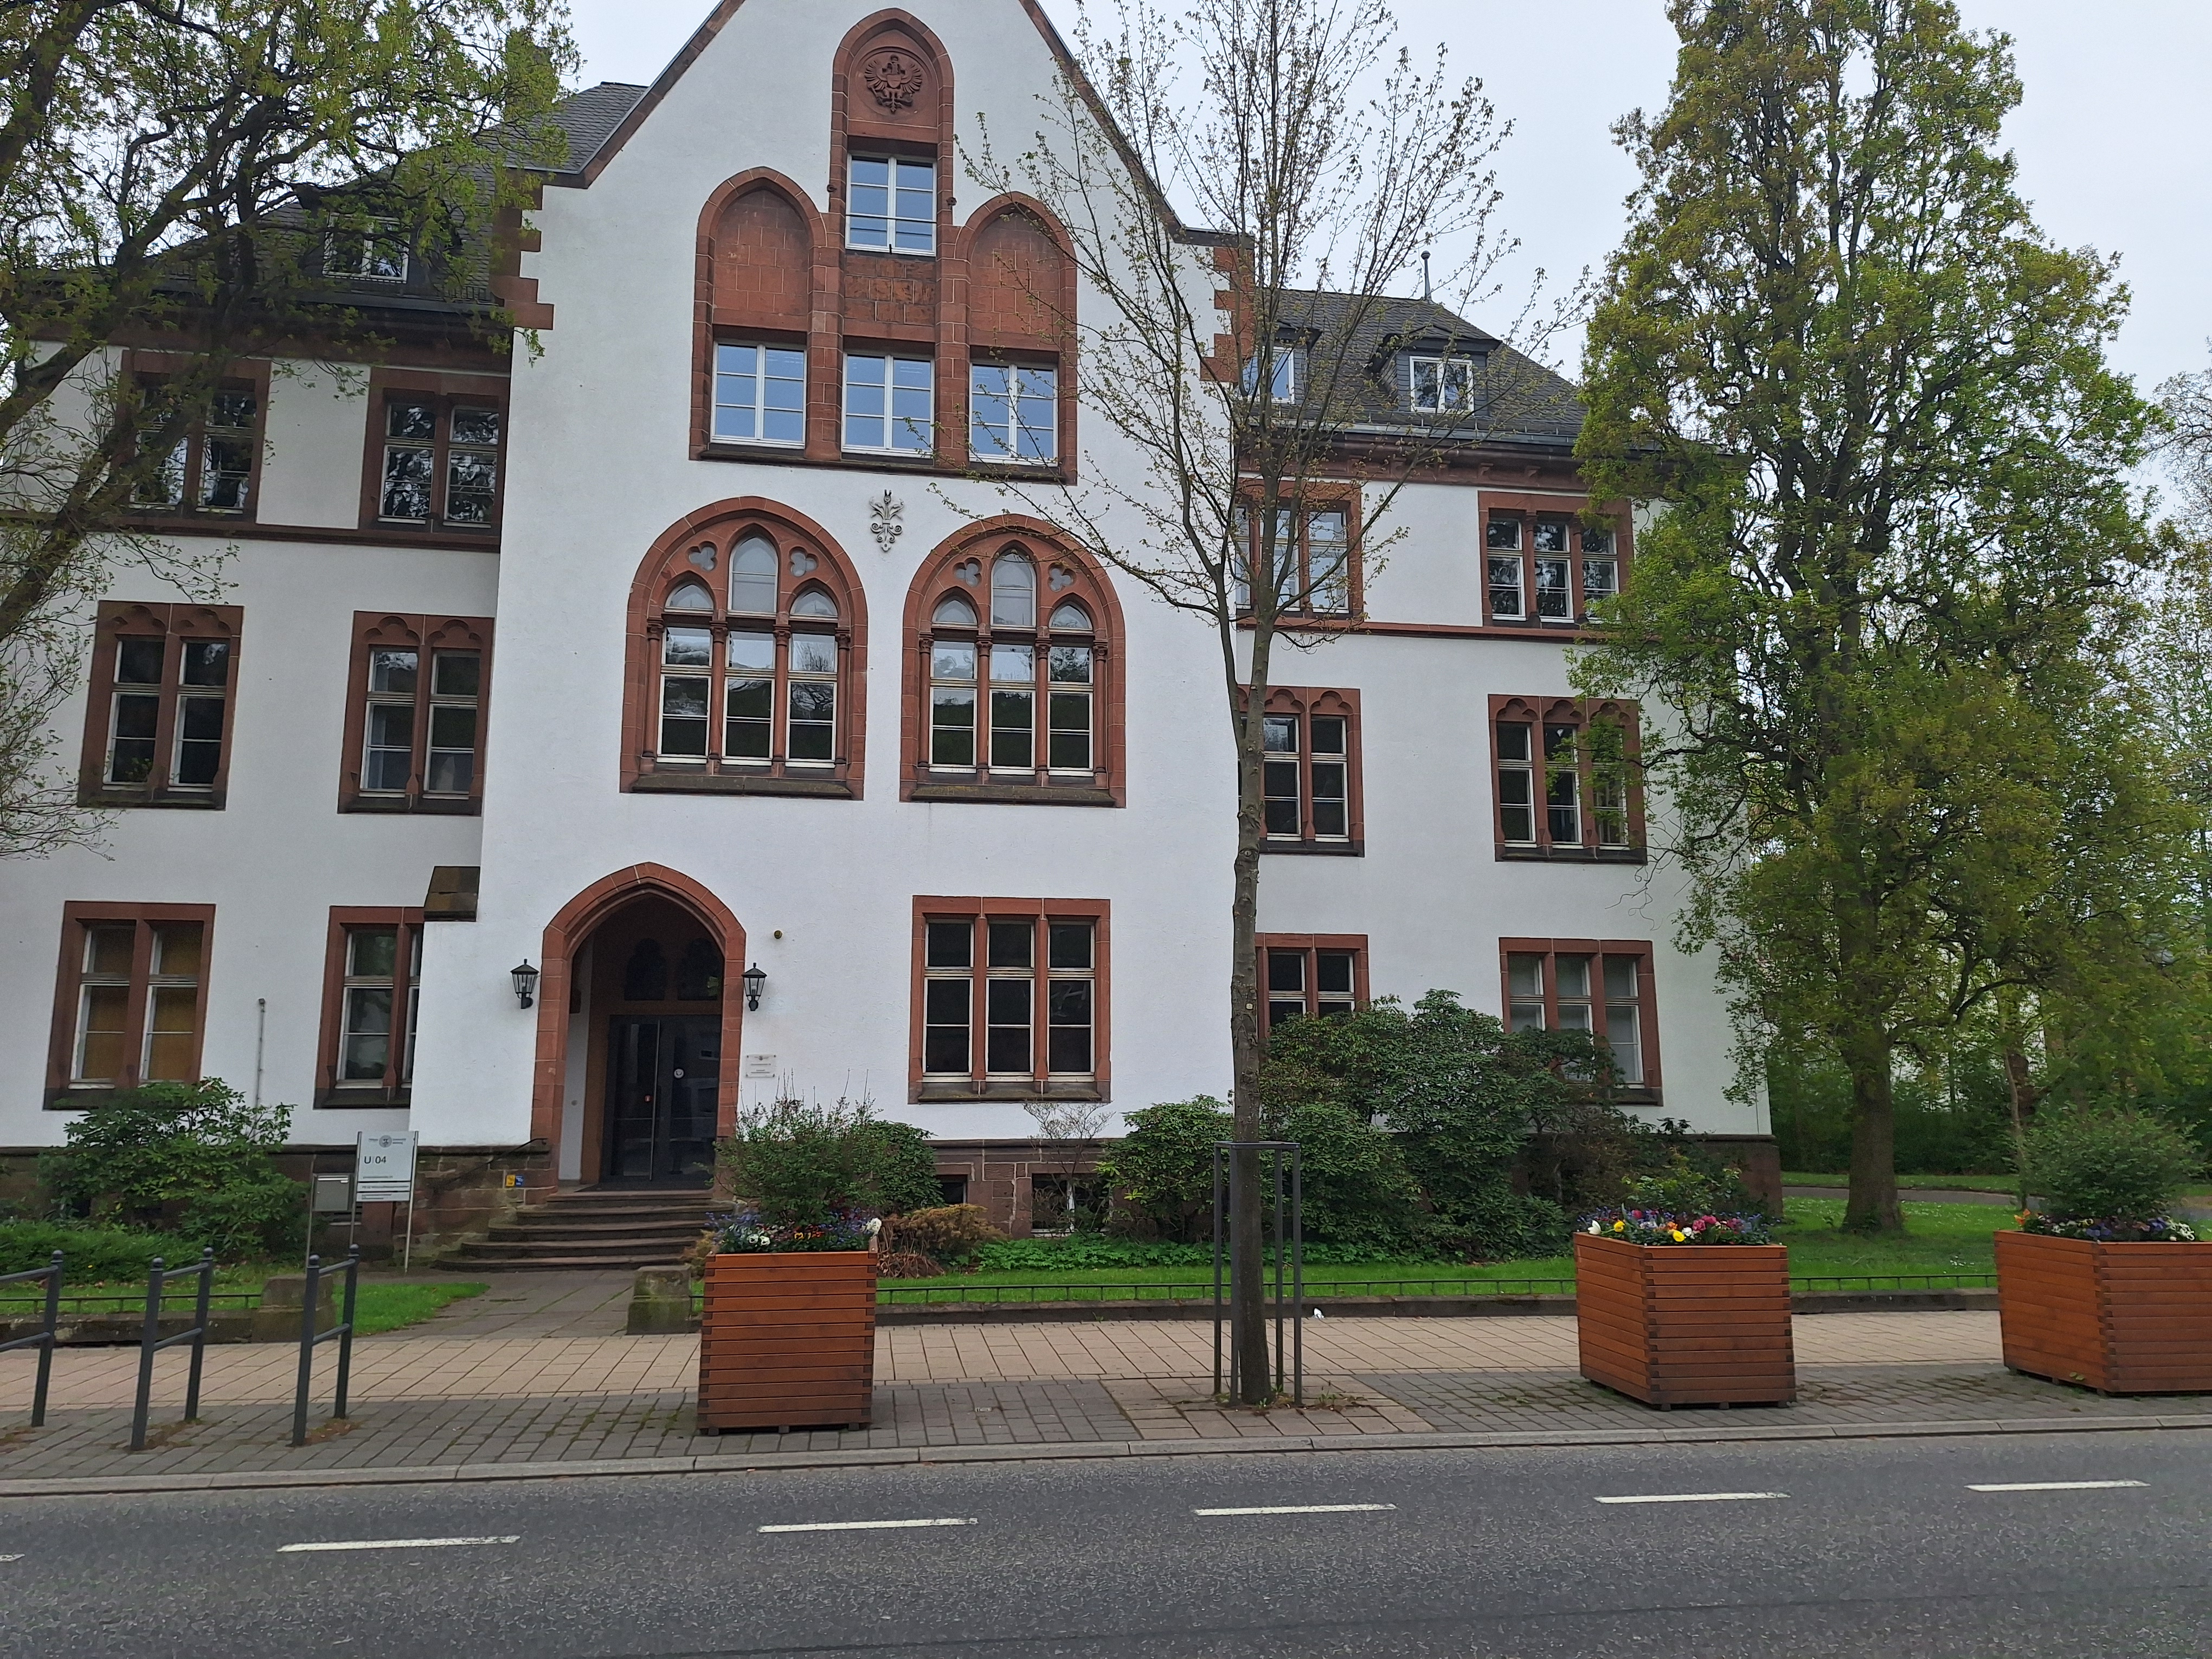
Building: Universitätsstraße 24